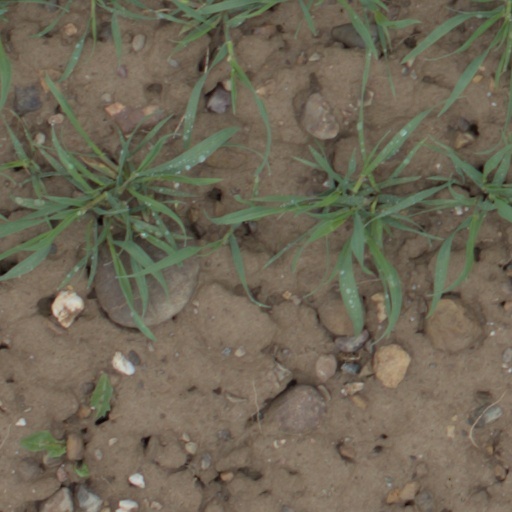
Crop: wheat